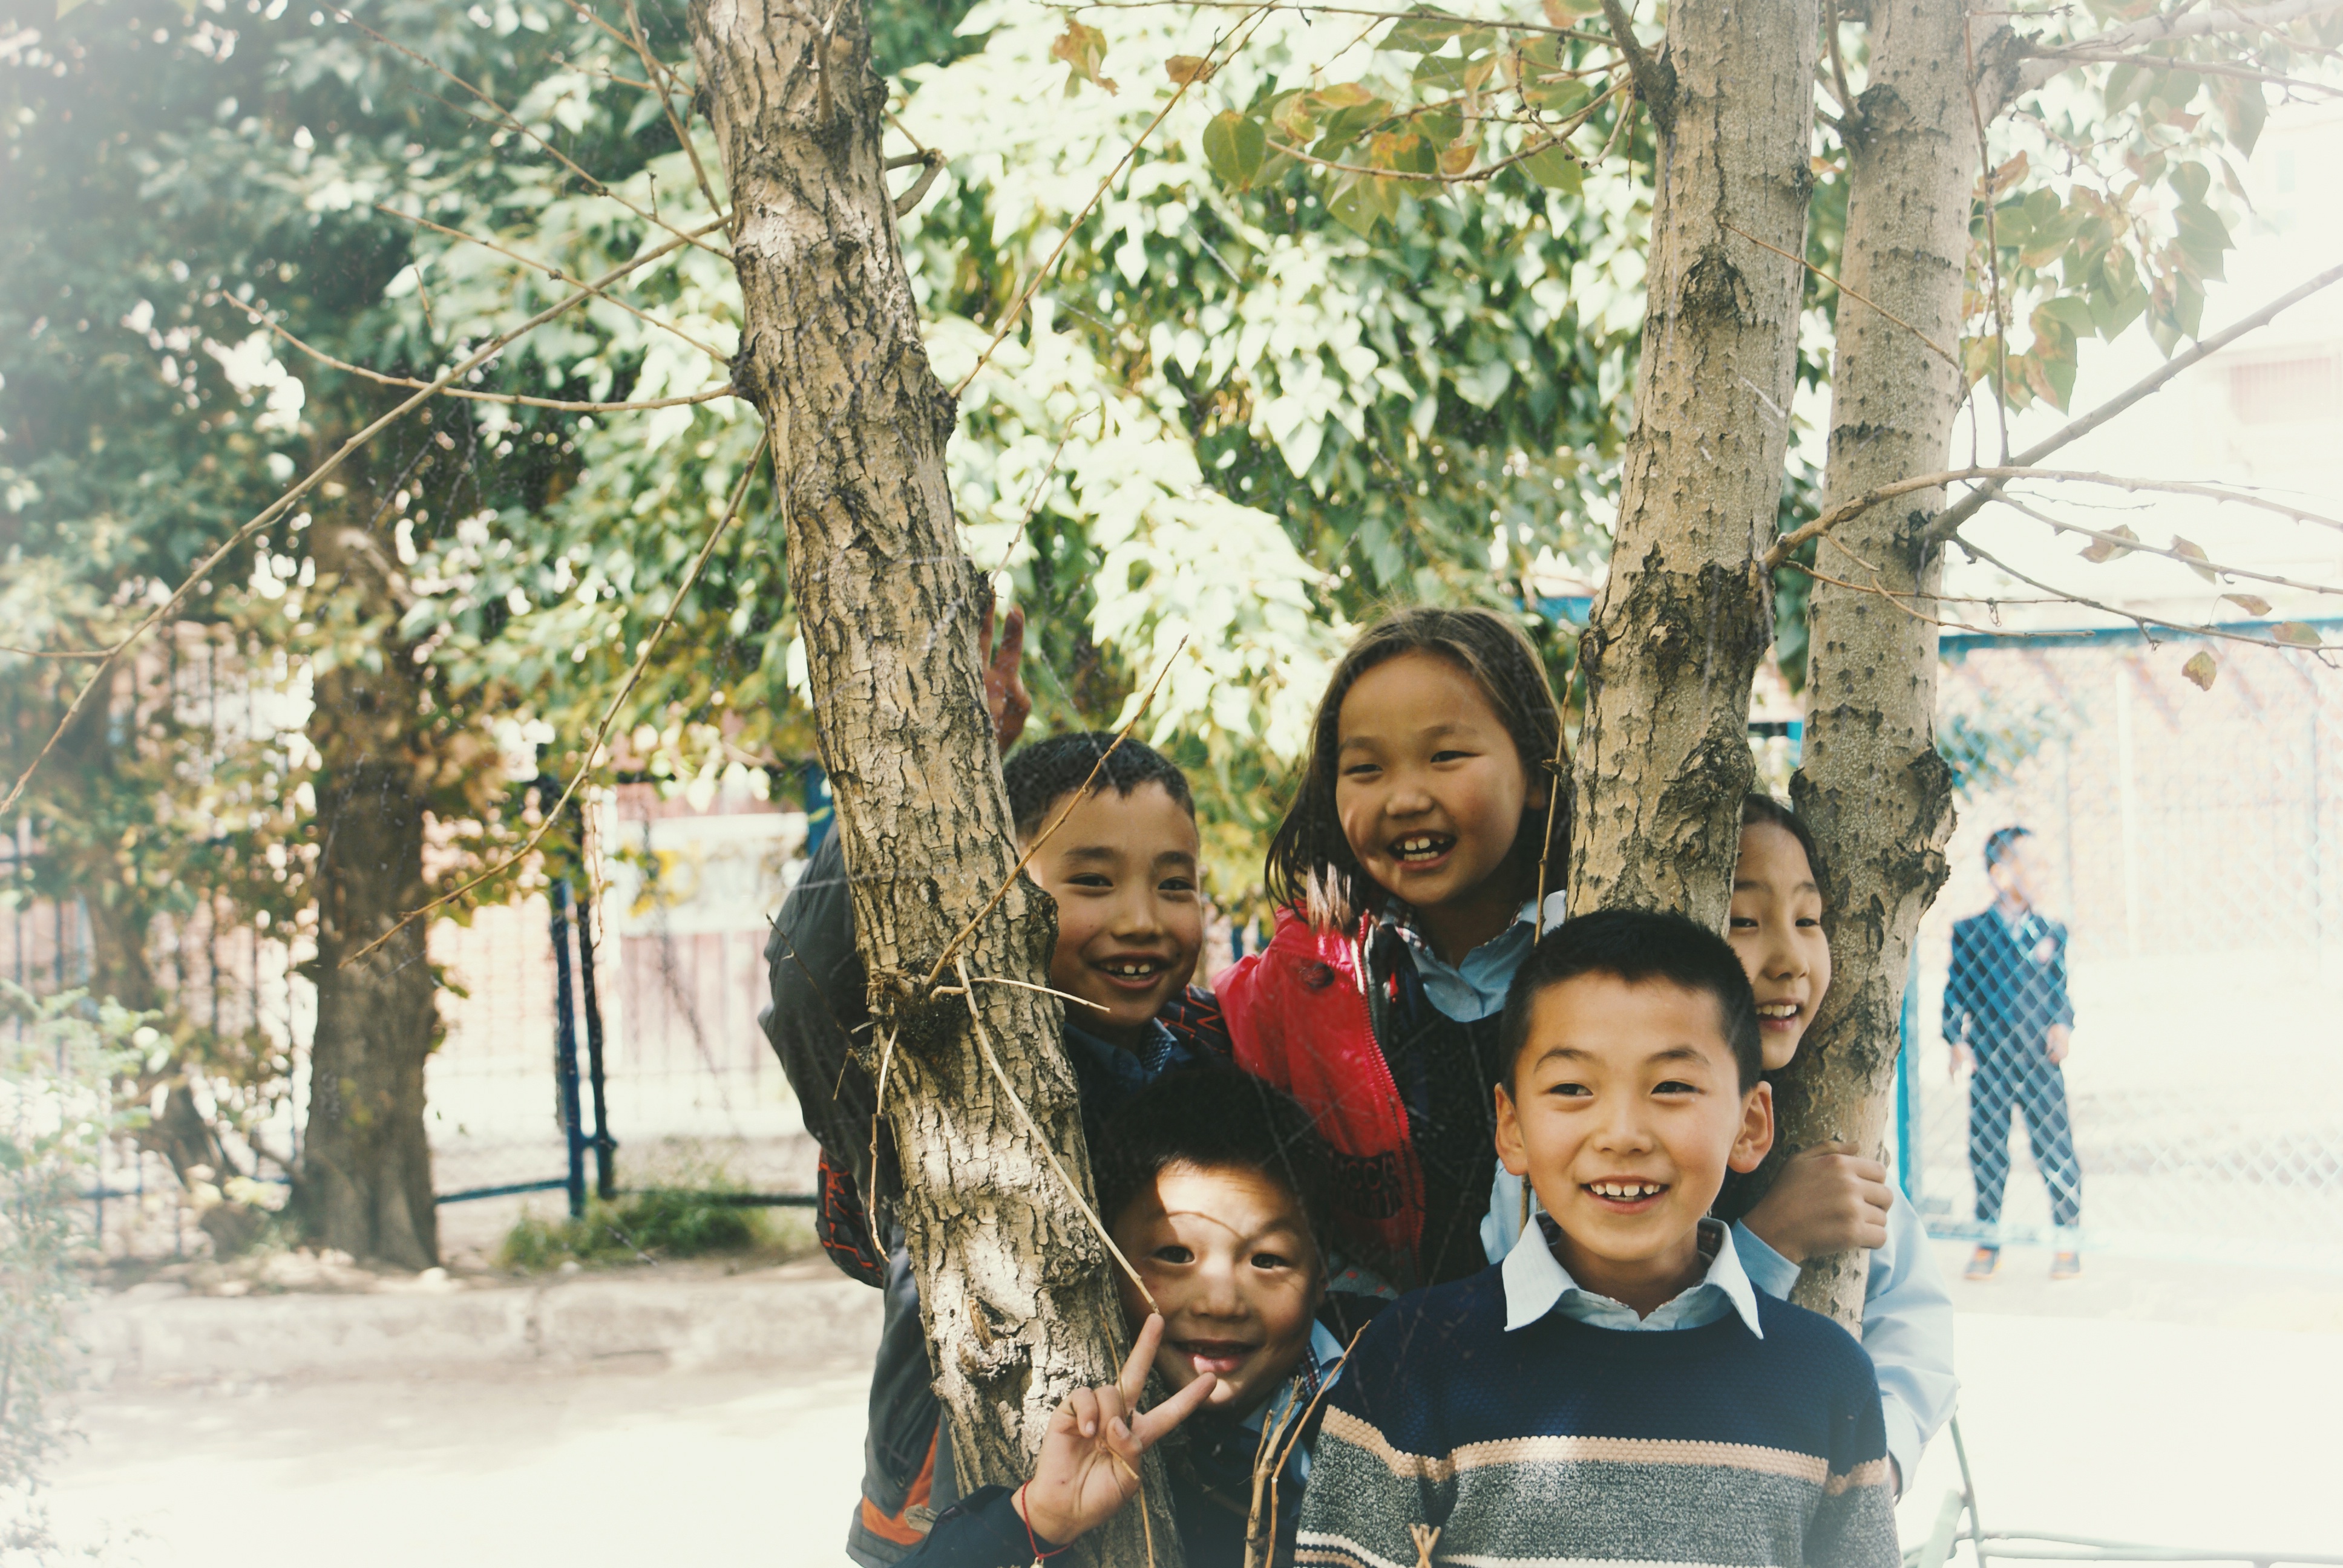
people, flower, spring, child, family, photograph